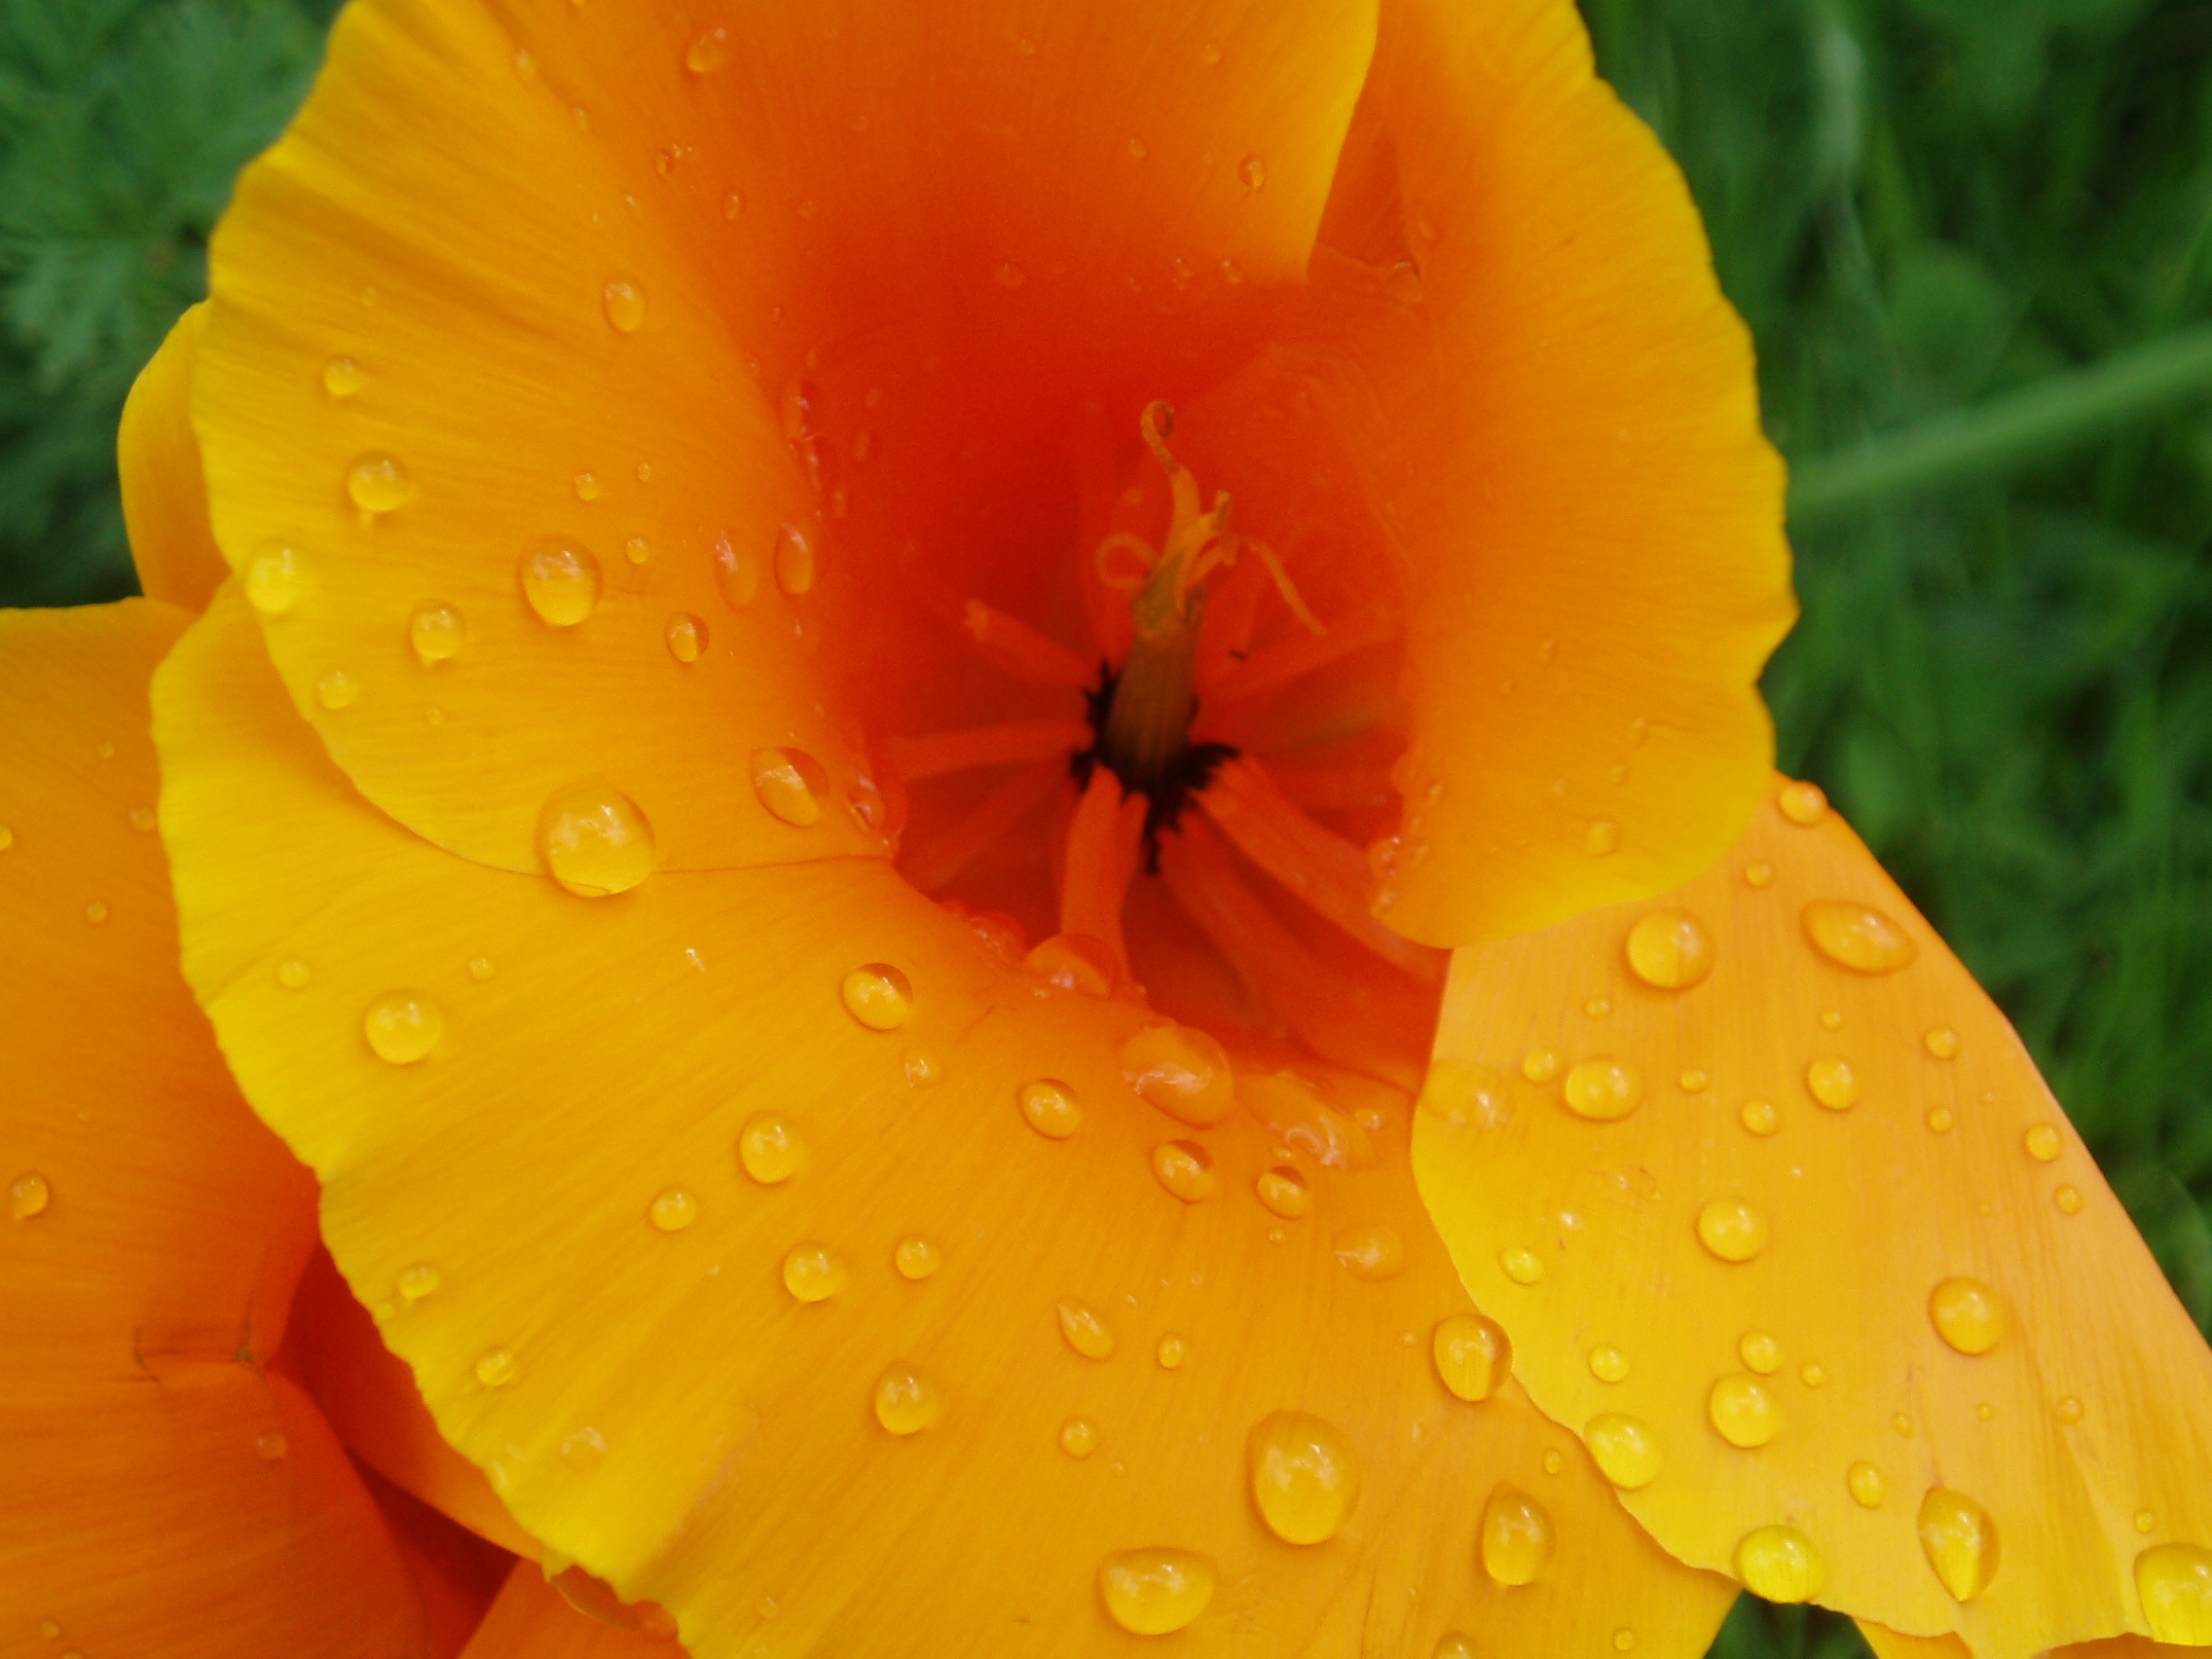
plant, photography, rain, leaf, flower, petal, wet, summer, orange, macro, yellow, flora, close up, poppy, papaver, macro photography, flowering plant, california poppy, plant stem, land plant